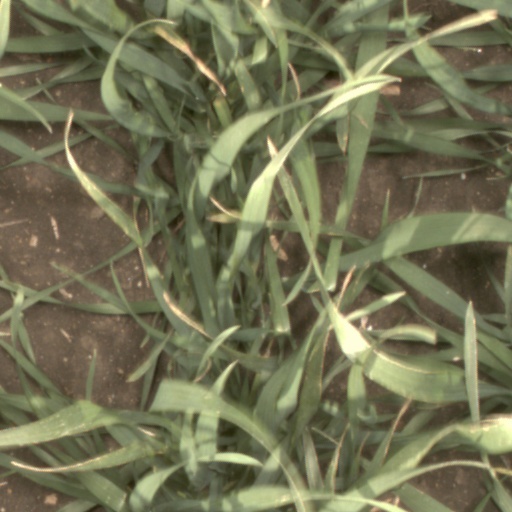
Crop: wheat